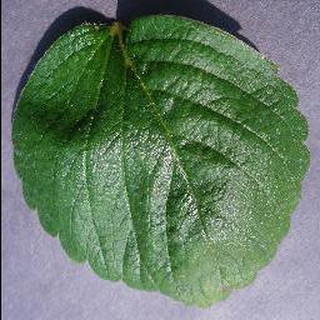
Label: healthy_strawberry